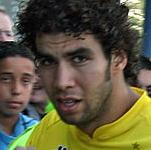
Age: 23